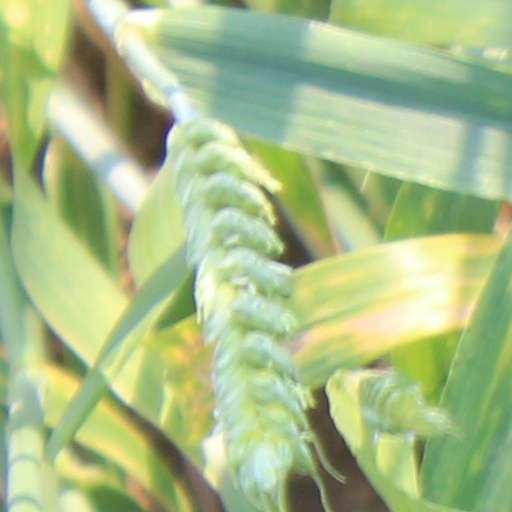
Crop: wheat